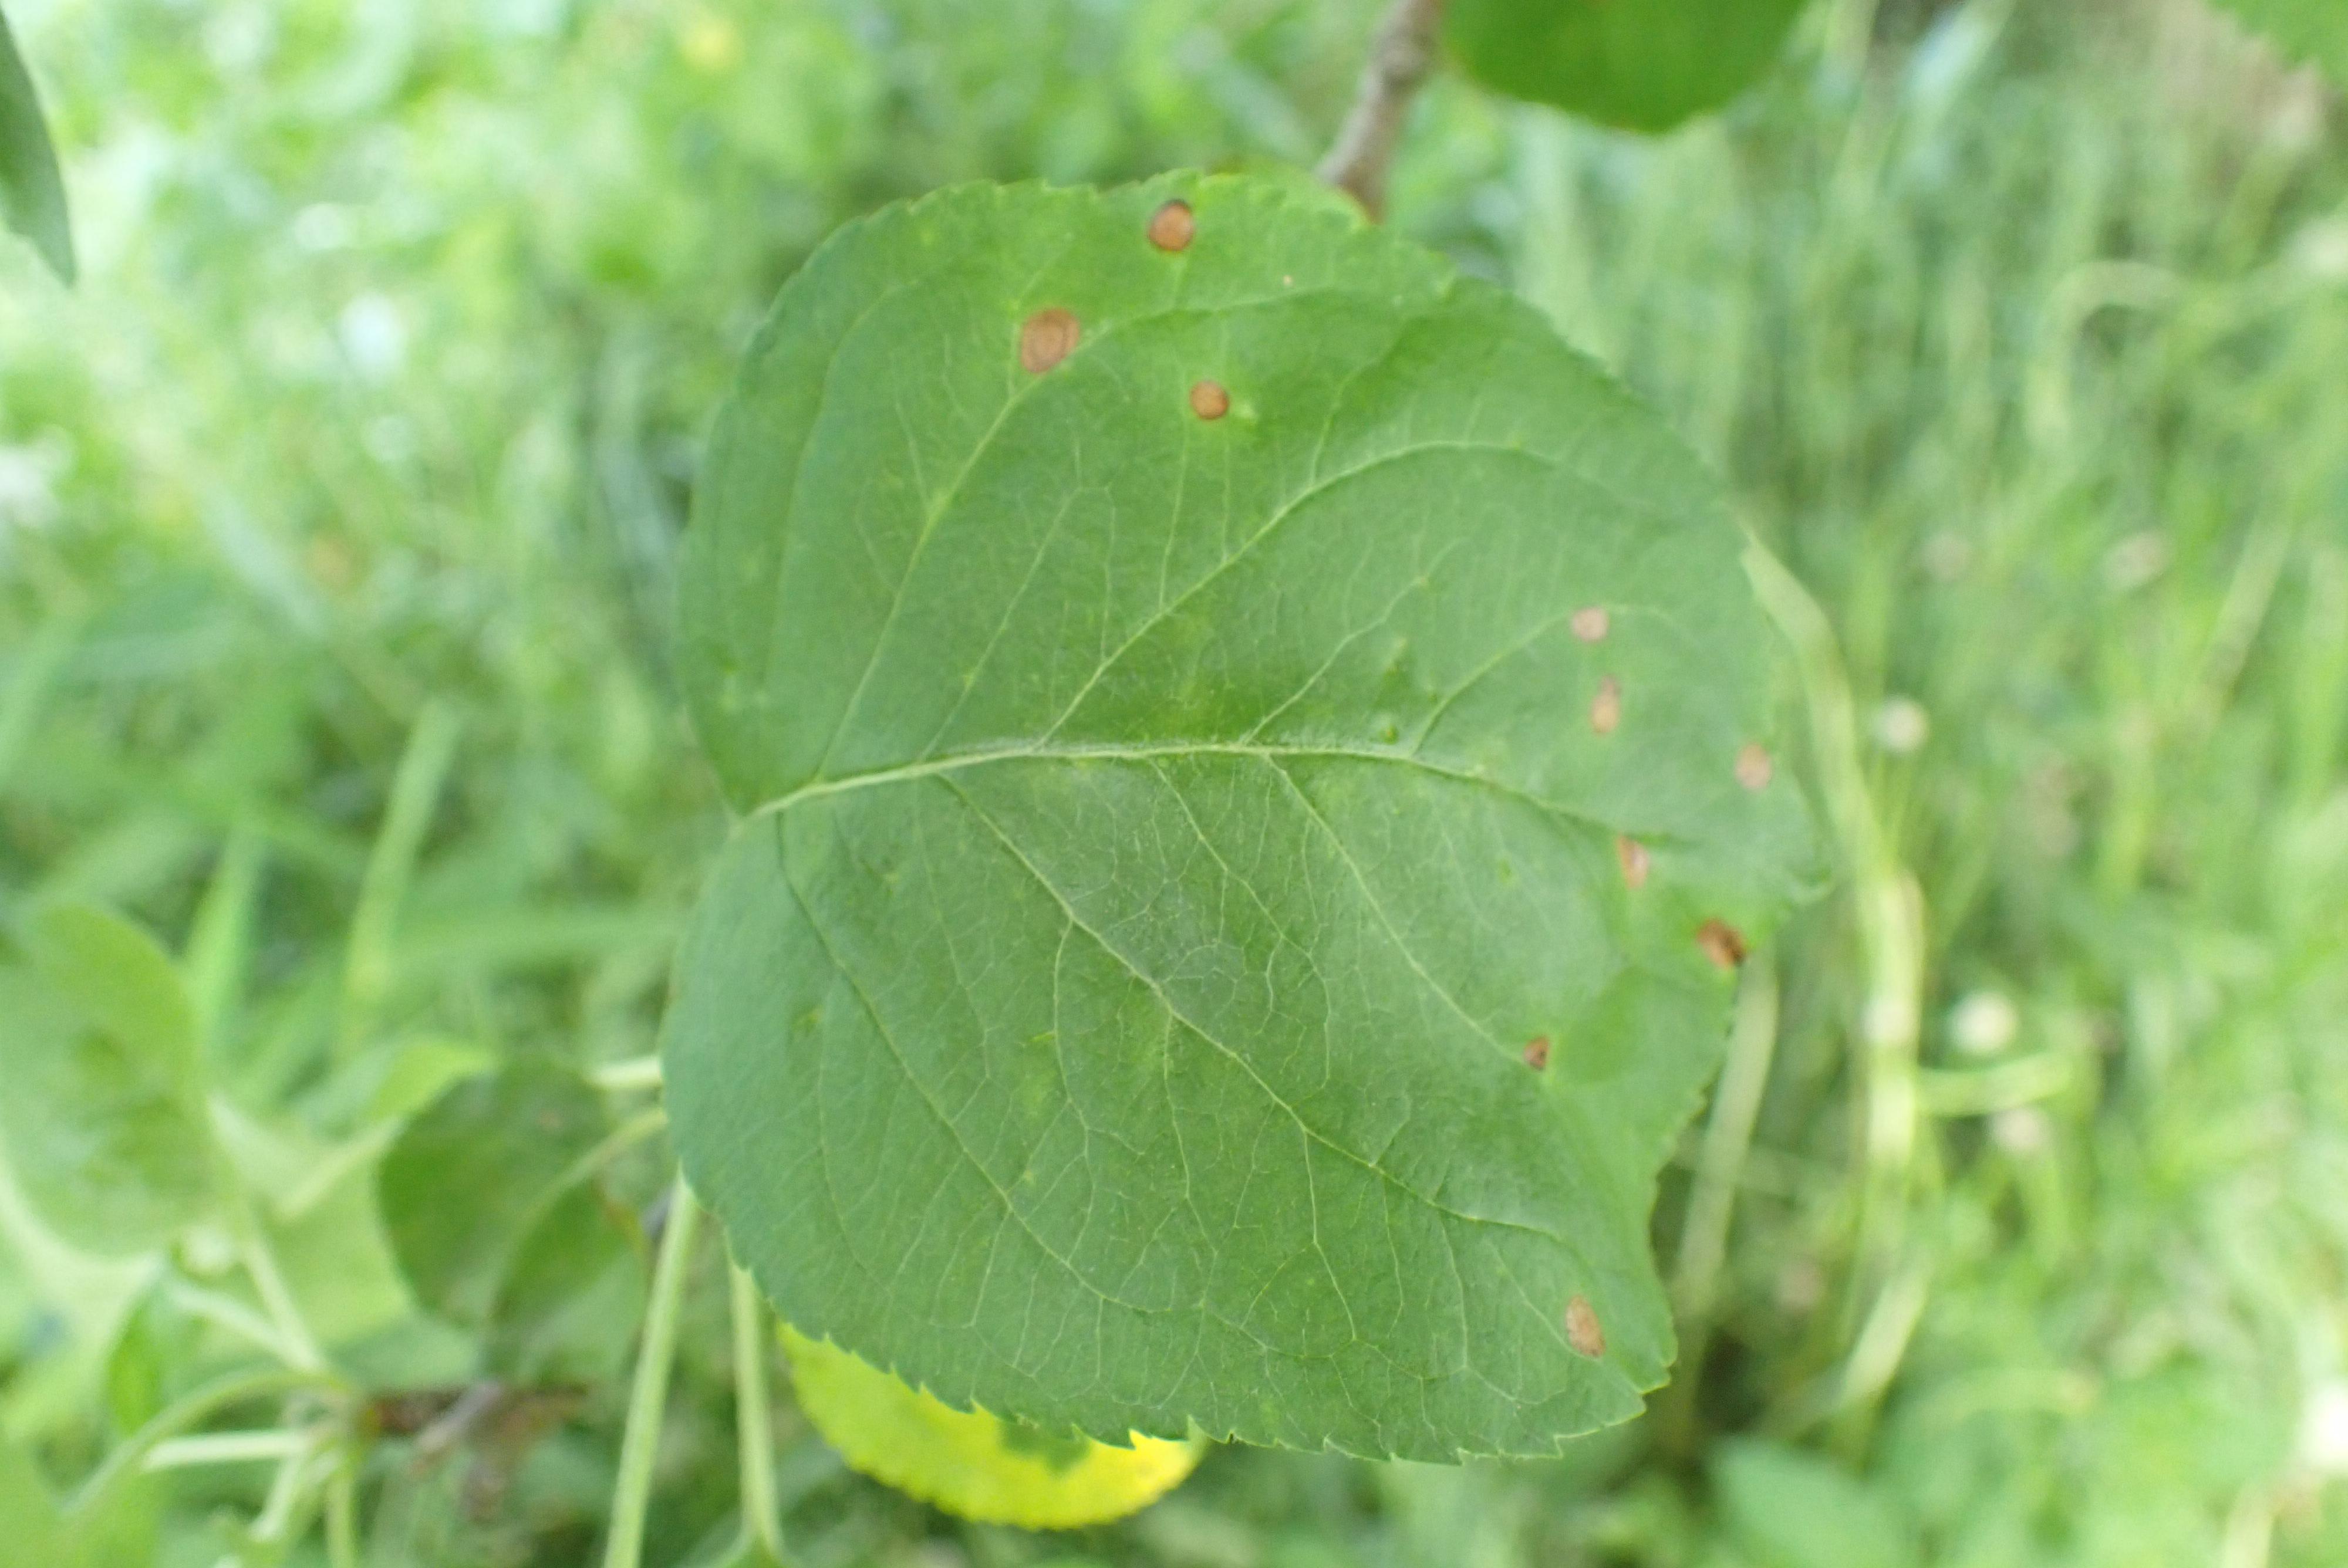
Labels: frog_eye_leaf_spot